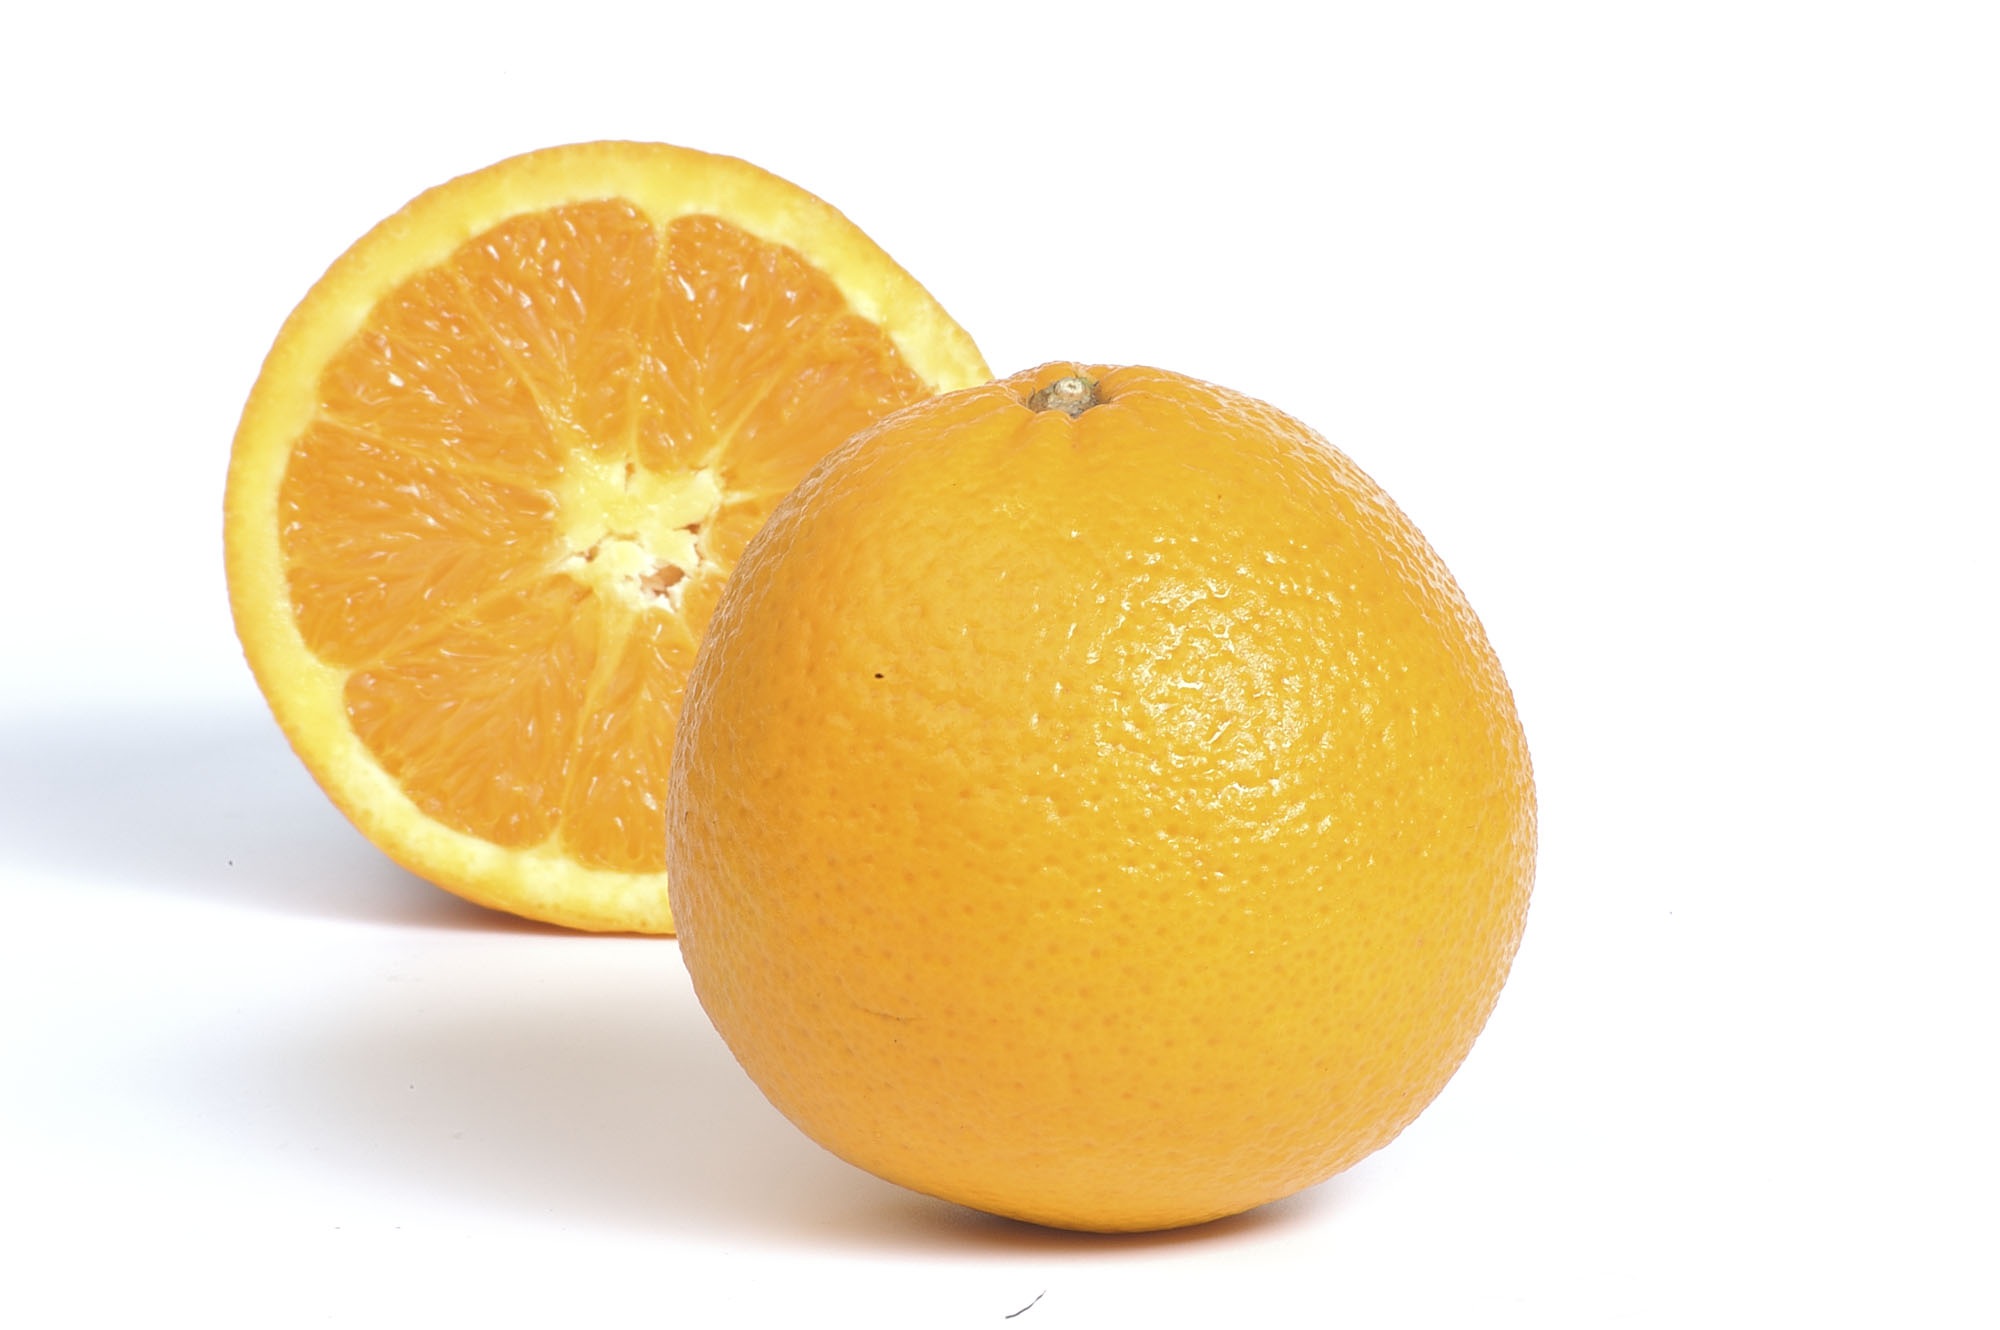
fruit, orange, food, ingredient, produce, lemon, grapefruit, vitamin, cool image, peel, nutrition, tangerine, valencia, clementine, cool photo, vegetarian food, citron, citrus, superfood, diet food, bitter orange, mandarin orange, sweet lemon, meyer lemon, tangelo, yuzu, valencia orange, rangpur, citric acid